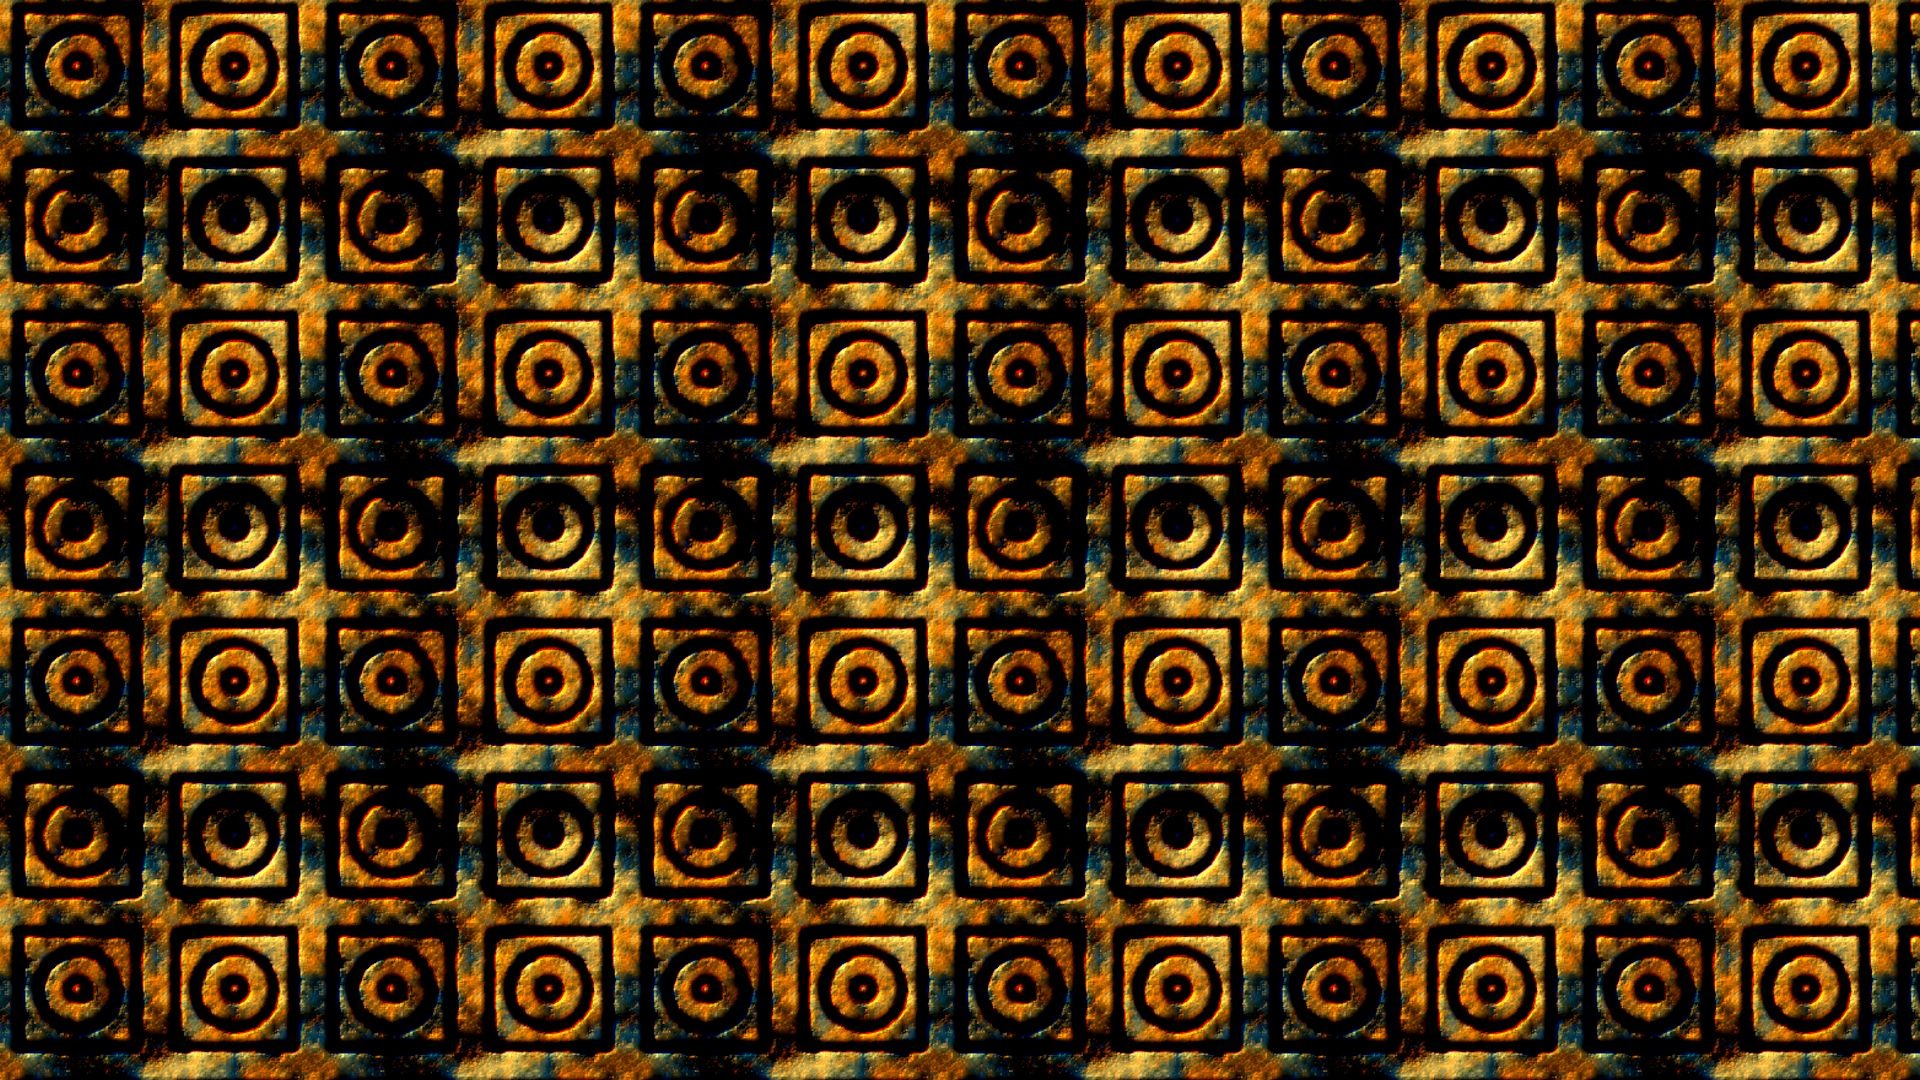
vintage, texture, number, pattern, ancient, circle, mayan, font, background, design, text, mexico, civilization, blocks, heritage, maya, screenshot